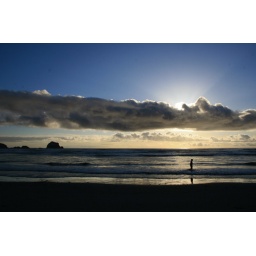
I love this one of a kid standing there under a live cloud